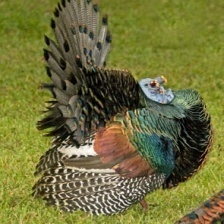
Species: OCELLATED TURKEY
Scientific name: MELEAGRIS OCELLATA